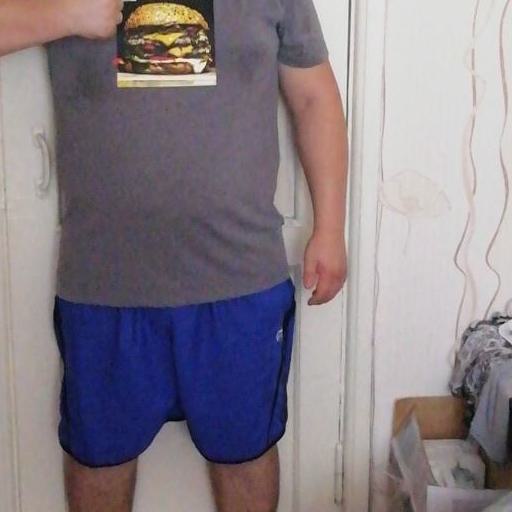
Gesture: no_gesture